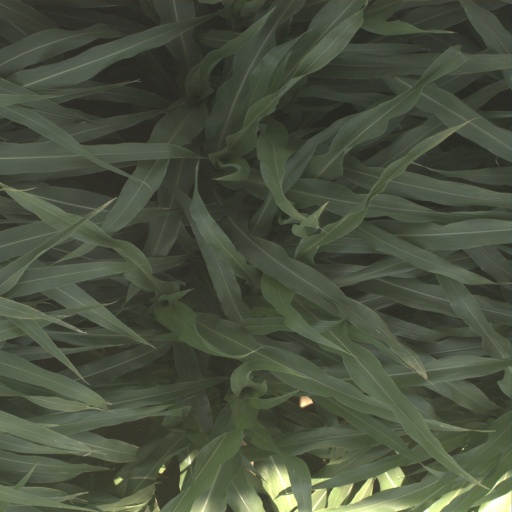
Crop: sorghum